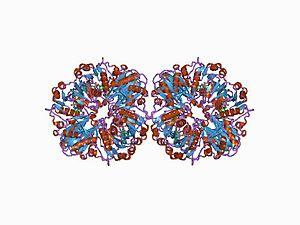
La glycéraldéhyde-3-phosphate déshydrogénase est une oxydoréductase qui catalyse la réaction :